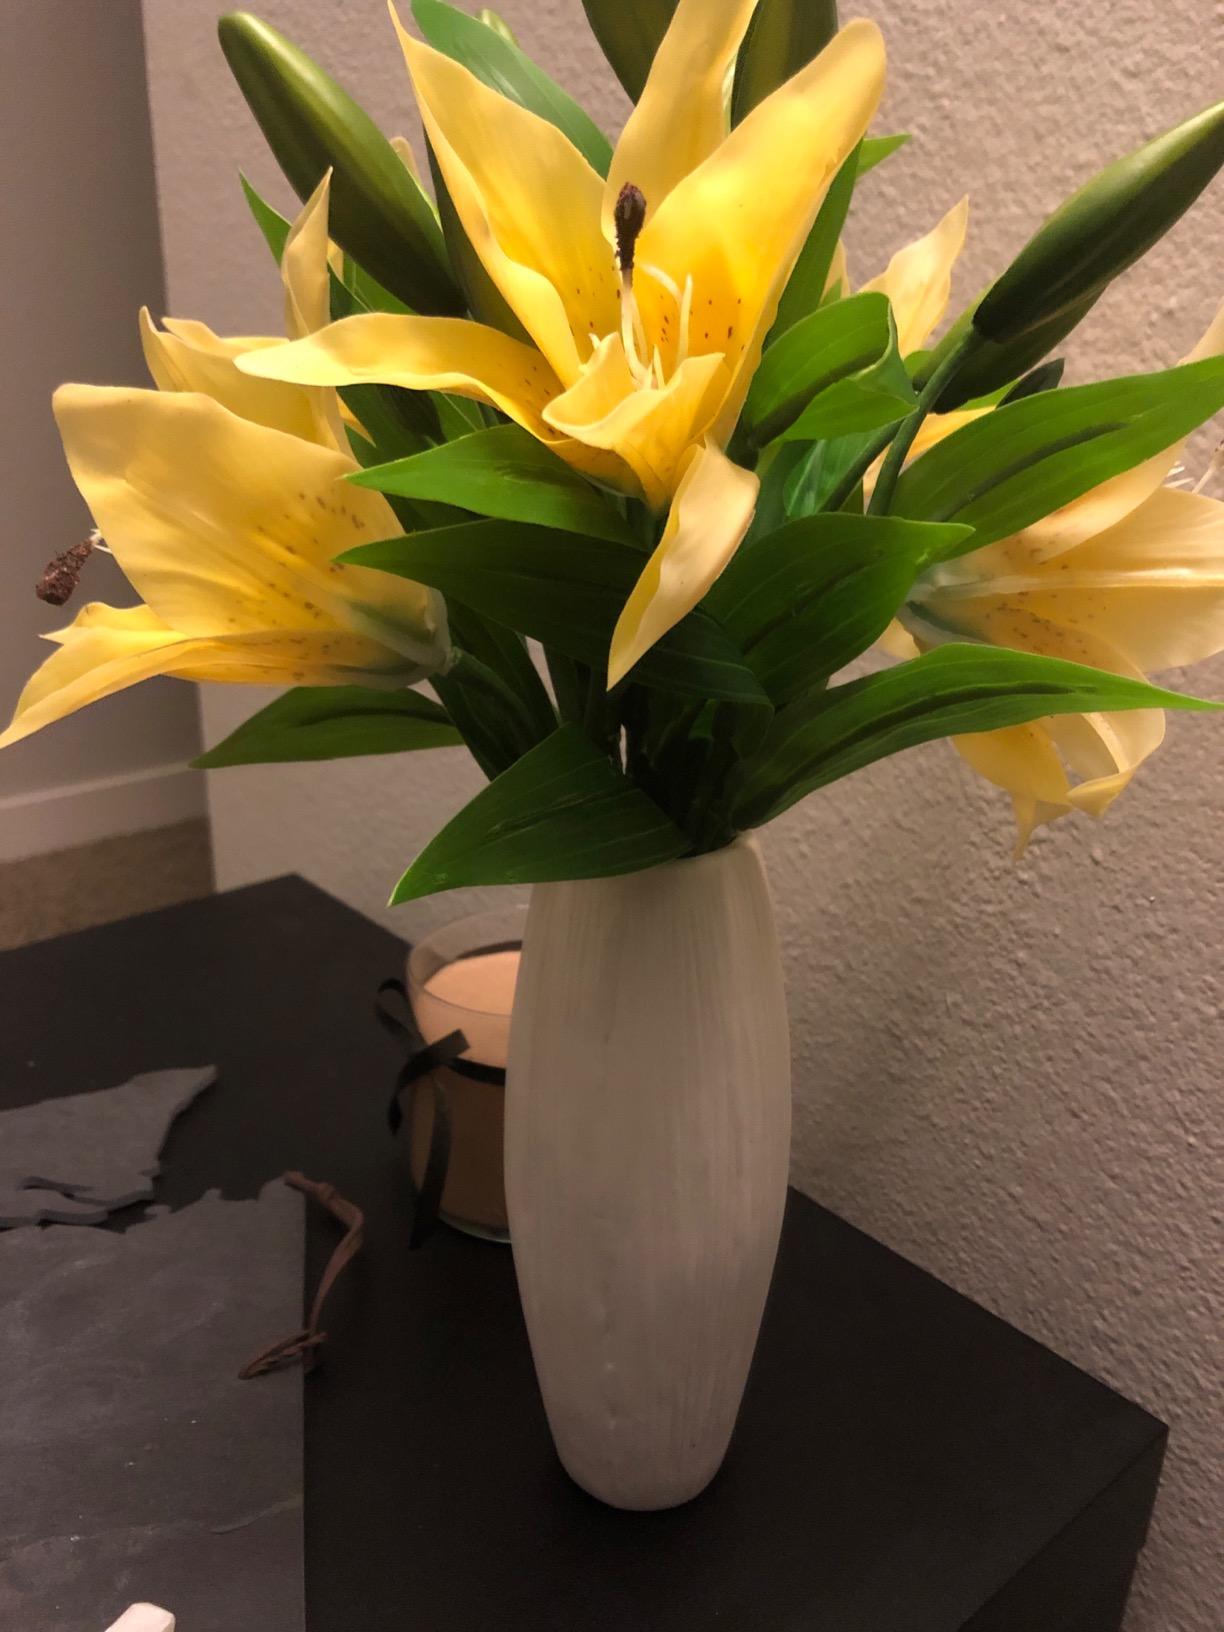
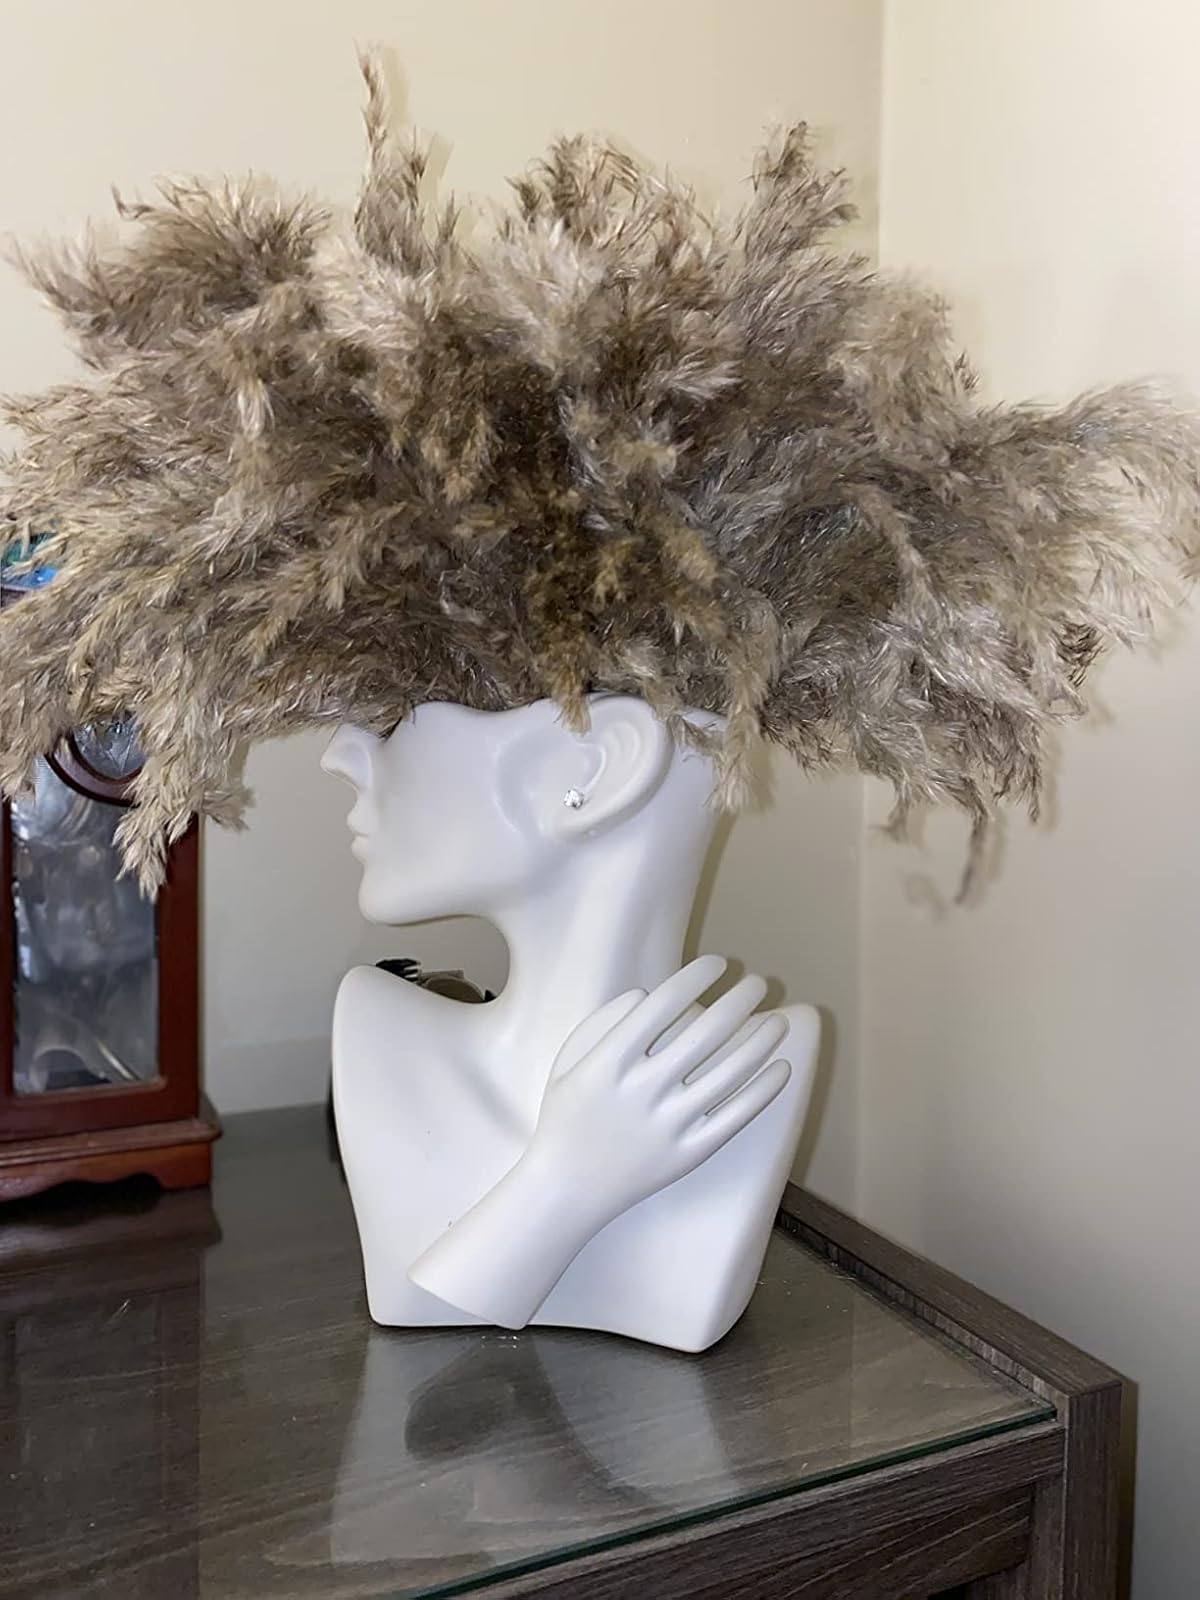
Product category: vase
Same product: no